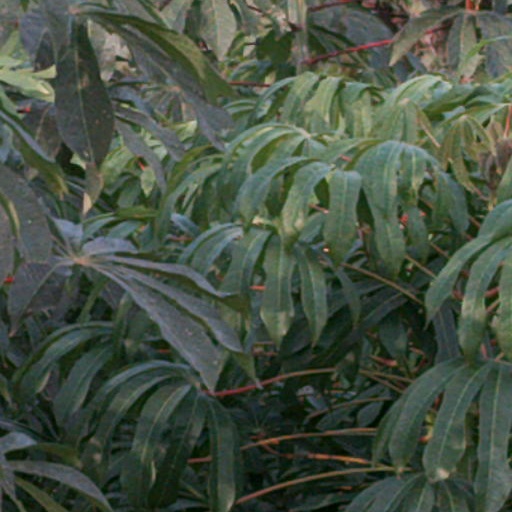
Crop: cassava